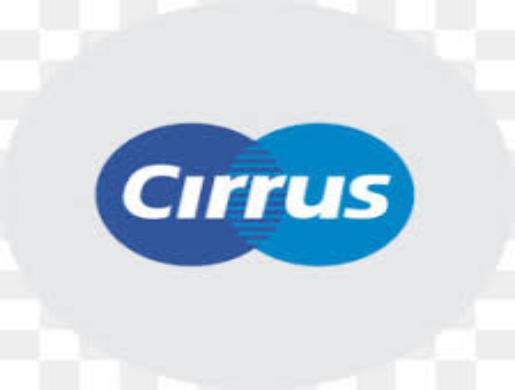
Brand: Cirrus
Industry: Electronic